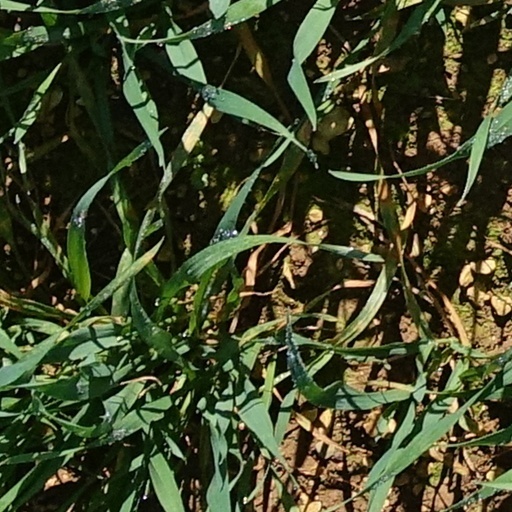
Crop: wheat